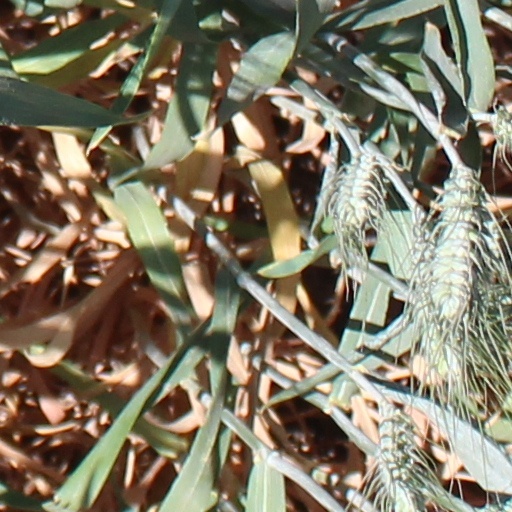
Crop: wheat